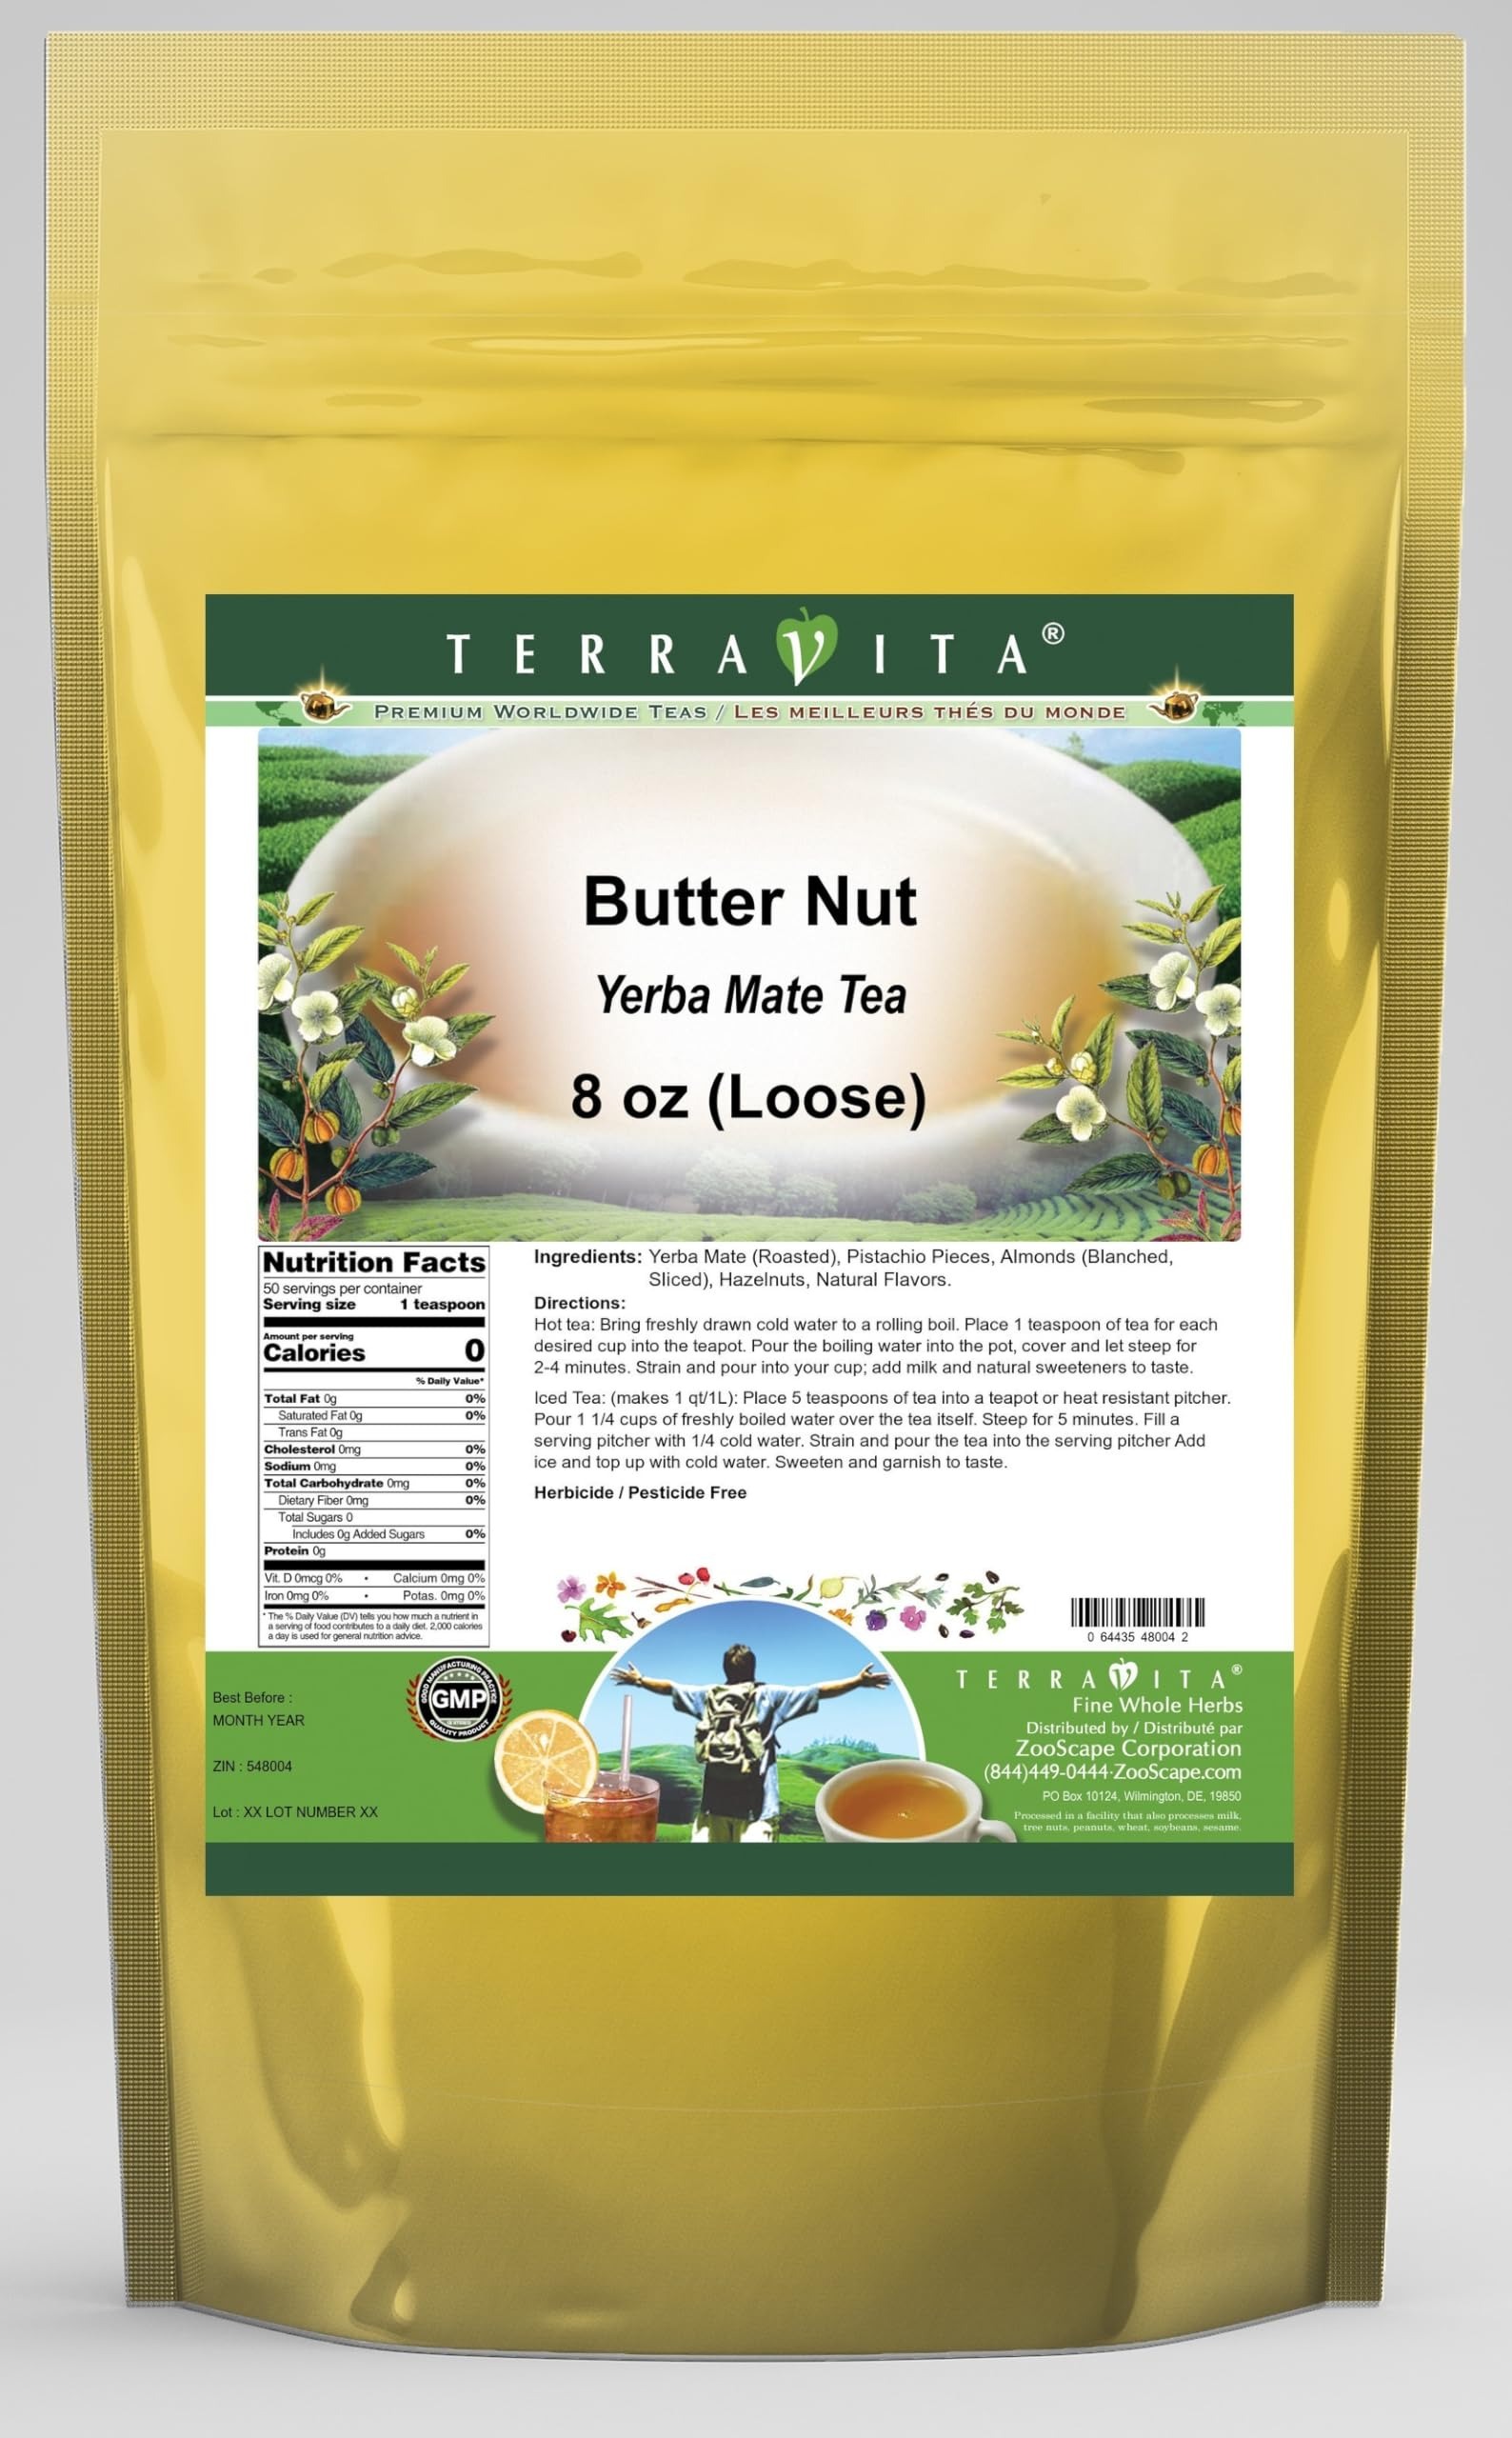
Item Name: Butter Nut Yerba Mate Tea (Loose) (8 oz, ZIN: 548004) - 2 Pack
Bullet Point 1: Our Butter Nut Yerba Mate tea is a scrumptuous all-natural flavored Yerba Mate coffee substitute with Pistachio Pieces, Almonds and Hazelnuts that will refresh you with its terrific taste! You will enjoy the earthy and acidity-free Butter Nut aroma and flavor again and again! - Ingredients: Yerba Mate, Pistachio Pieces, Almonds, Hazelnuts and Natural Butter Nut Flavor.
Bullet Point 2: No fillers.
Bullet Point 3: Manufacturer: TerraVita
Bullet Point 4: Size: 8 oz
Bullet Point 5: Loose Leaf Yerba Mate Tea - Packed in a convenient upright pouch!
Product Description: Our Butter Nut Yerba Mate tea is a scrumptuous all-natural flavored Yerba Mate coffee substitute with Pistachio Pieces, Almonds and Hazelnuts that will refresh you with its terrific taste! You will enjoy the earthy and acidity-free Butter Nut aroma and flavor again and again! - Ingredients: Yerba Mate, Pistachio Pieces, Almonds, Hazelnuts and Natural Butter Nut Flavor. - Hot tea brewing method: Bring freshly drawn cold water to a rolling boil. Place 1 teaspoon of tea for each desired cup into the teapot. Pour the boiling water into the pot, cover and let steep for 2-4 minutes. Strain and pour into your cup; add milk and natural sweeteners to taste. - Iced tea brewing method: (to make 1 liter/quart): Place 5 teaspoons of tea into a teapot or heat resistant pitcher. Pour 1 1/4 cups of freshly boiled water over the tea itself. Steep for 5 minutes. Fill a serving pitcher with 1/4 cold water. Strain and pour the tea into the serving pitcher Add ice and top up with cold water. Sweeten and garnish to taste. - TerraVita is an exclusive line of premium-quality, natural source products that use only the finest, purest and most potent ingredients found around the world. TerraVita is hallmarked by the highest possible standards of purity, potency, stability and freshness. All of our products are prepared with the highest elements of quality control, from raw materials through the entire manufacturing process, up to and including the moment that the bottles or bags are sealed for freshness and shipped out to you. Our highest possible standards are certified by independent laboratories and backed by our personal guarantee. - TerraVita exists to meet and ensure your family's health and wellness without the harmful effects of chemicals and health products. We strive to make all of our
Value: 16.0
Unit: Ounce

Price: 50.19